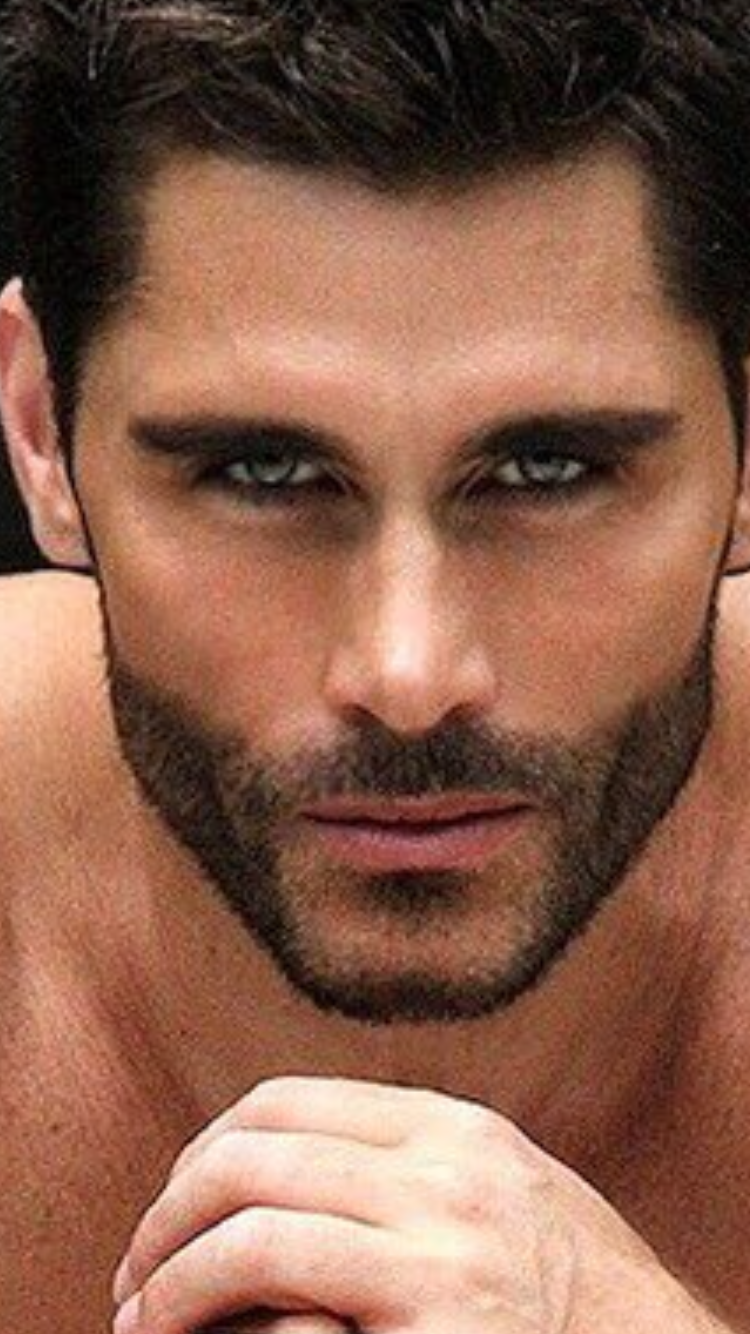
Gender: men